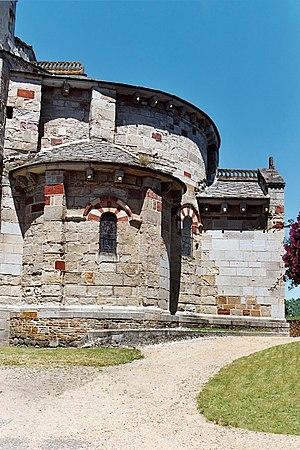
France - Auvergne - Église Saint-Didier de Saint-Dier-d'Auvergne
L'église Saint-Didier est une église romane située à Saint-Dier-d'Auvergne, dans le département français du Puy-de-Dôme et la région Auvergne-Rhône-Alpes.